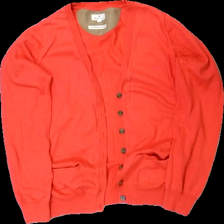
View: front
Type: Cardigan
Category: Ladies
Brand: Not in the list
Brand text on label: Basefield
Colors: Red
Material: 100% bomull
Pattern: Logo print
Cut: V-collar
Size: L
Season: All
Damage: luddigt
Damage location: bottom center
Damage 2: luddigt
Damage 2 location: middle center
Price range: <50
Recommended usage: Reuse
Description: kort cardigan med bruna knappar